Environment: real
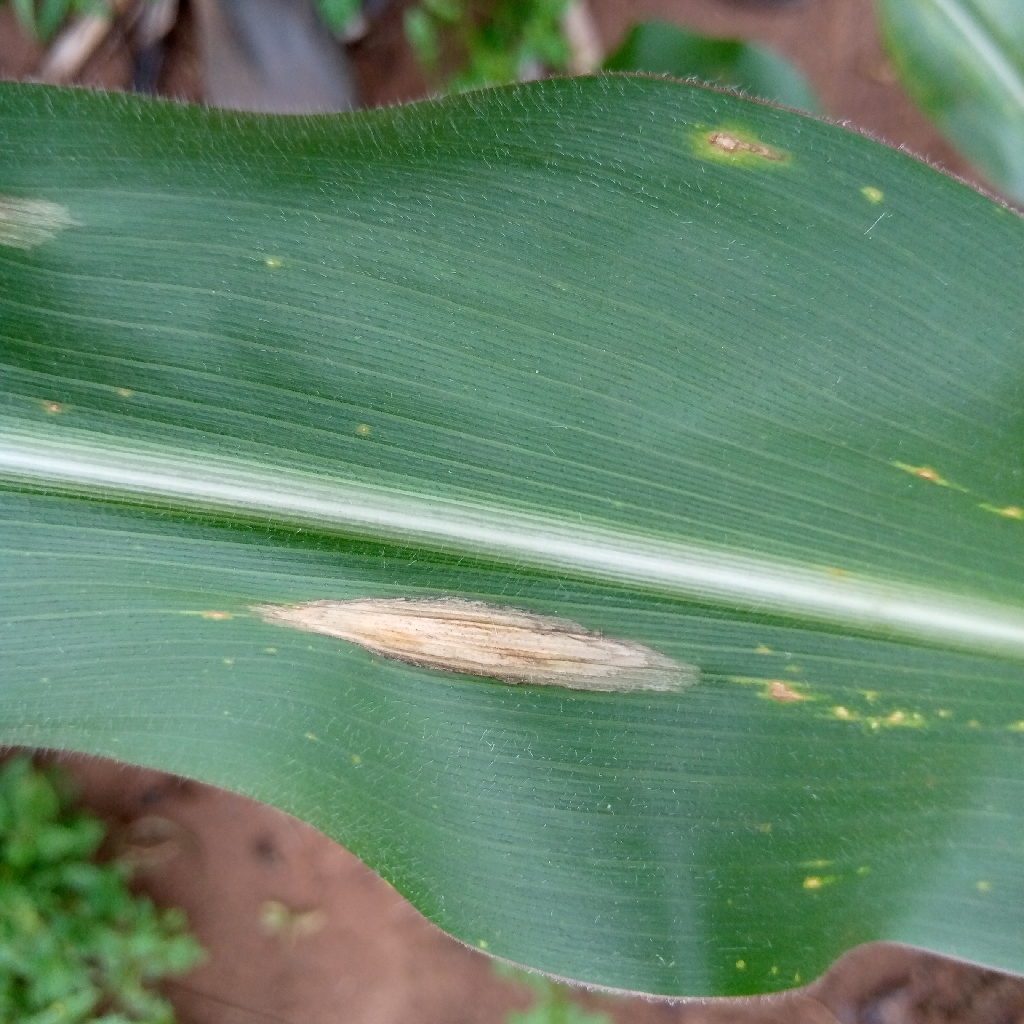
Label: northern_corn_leaf_blight